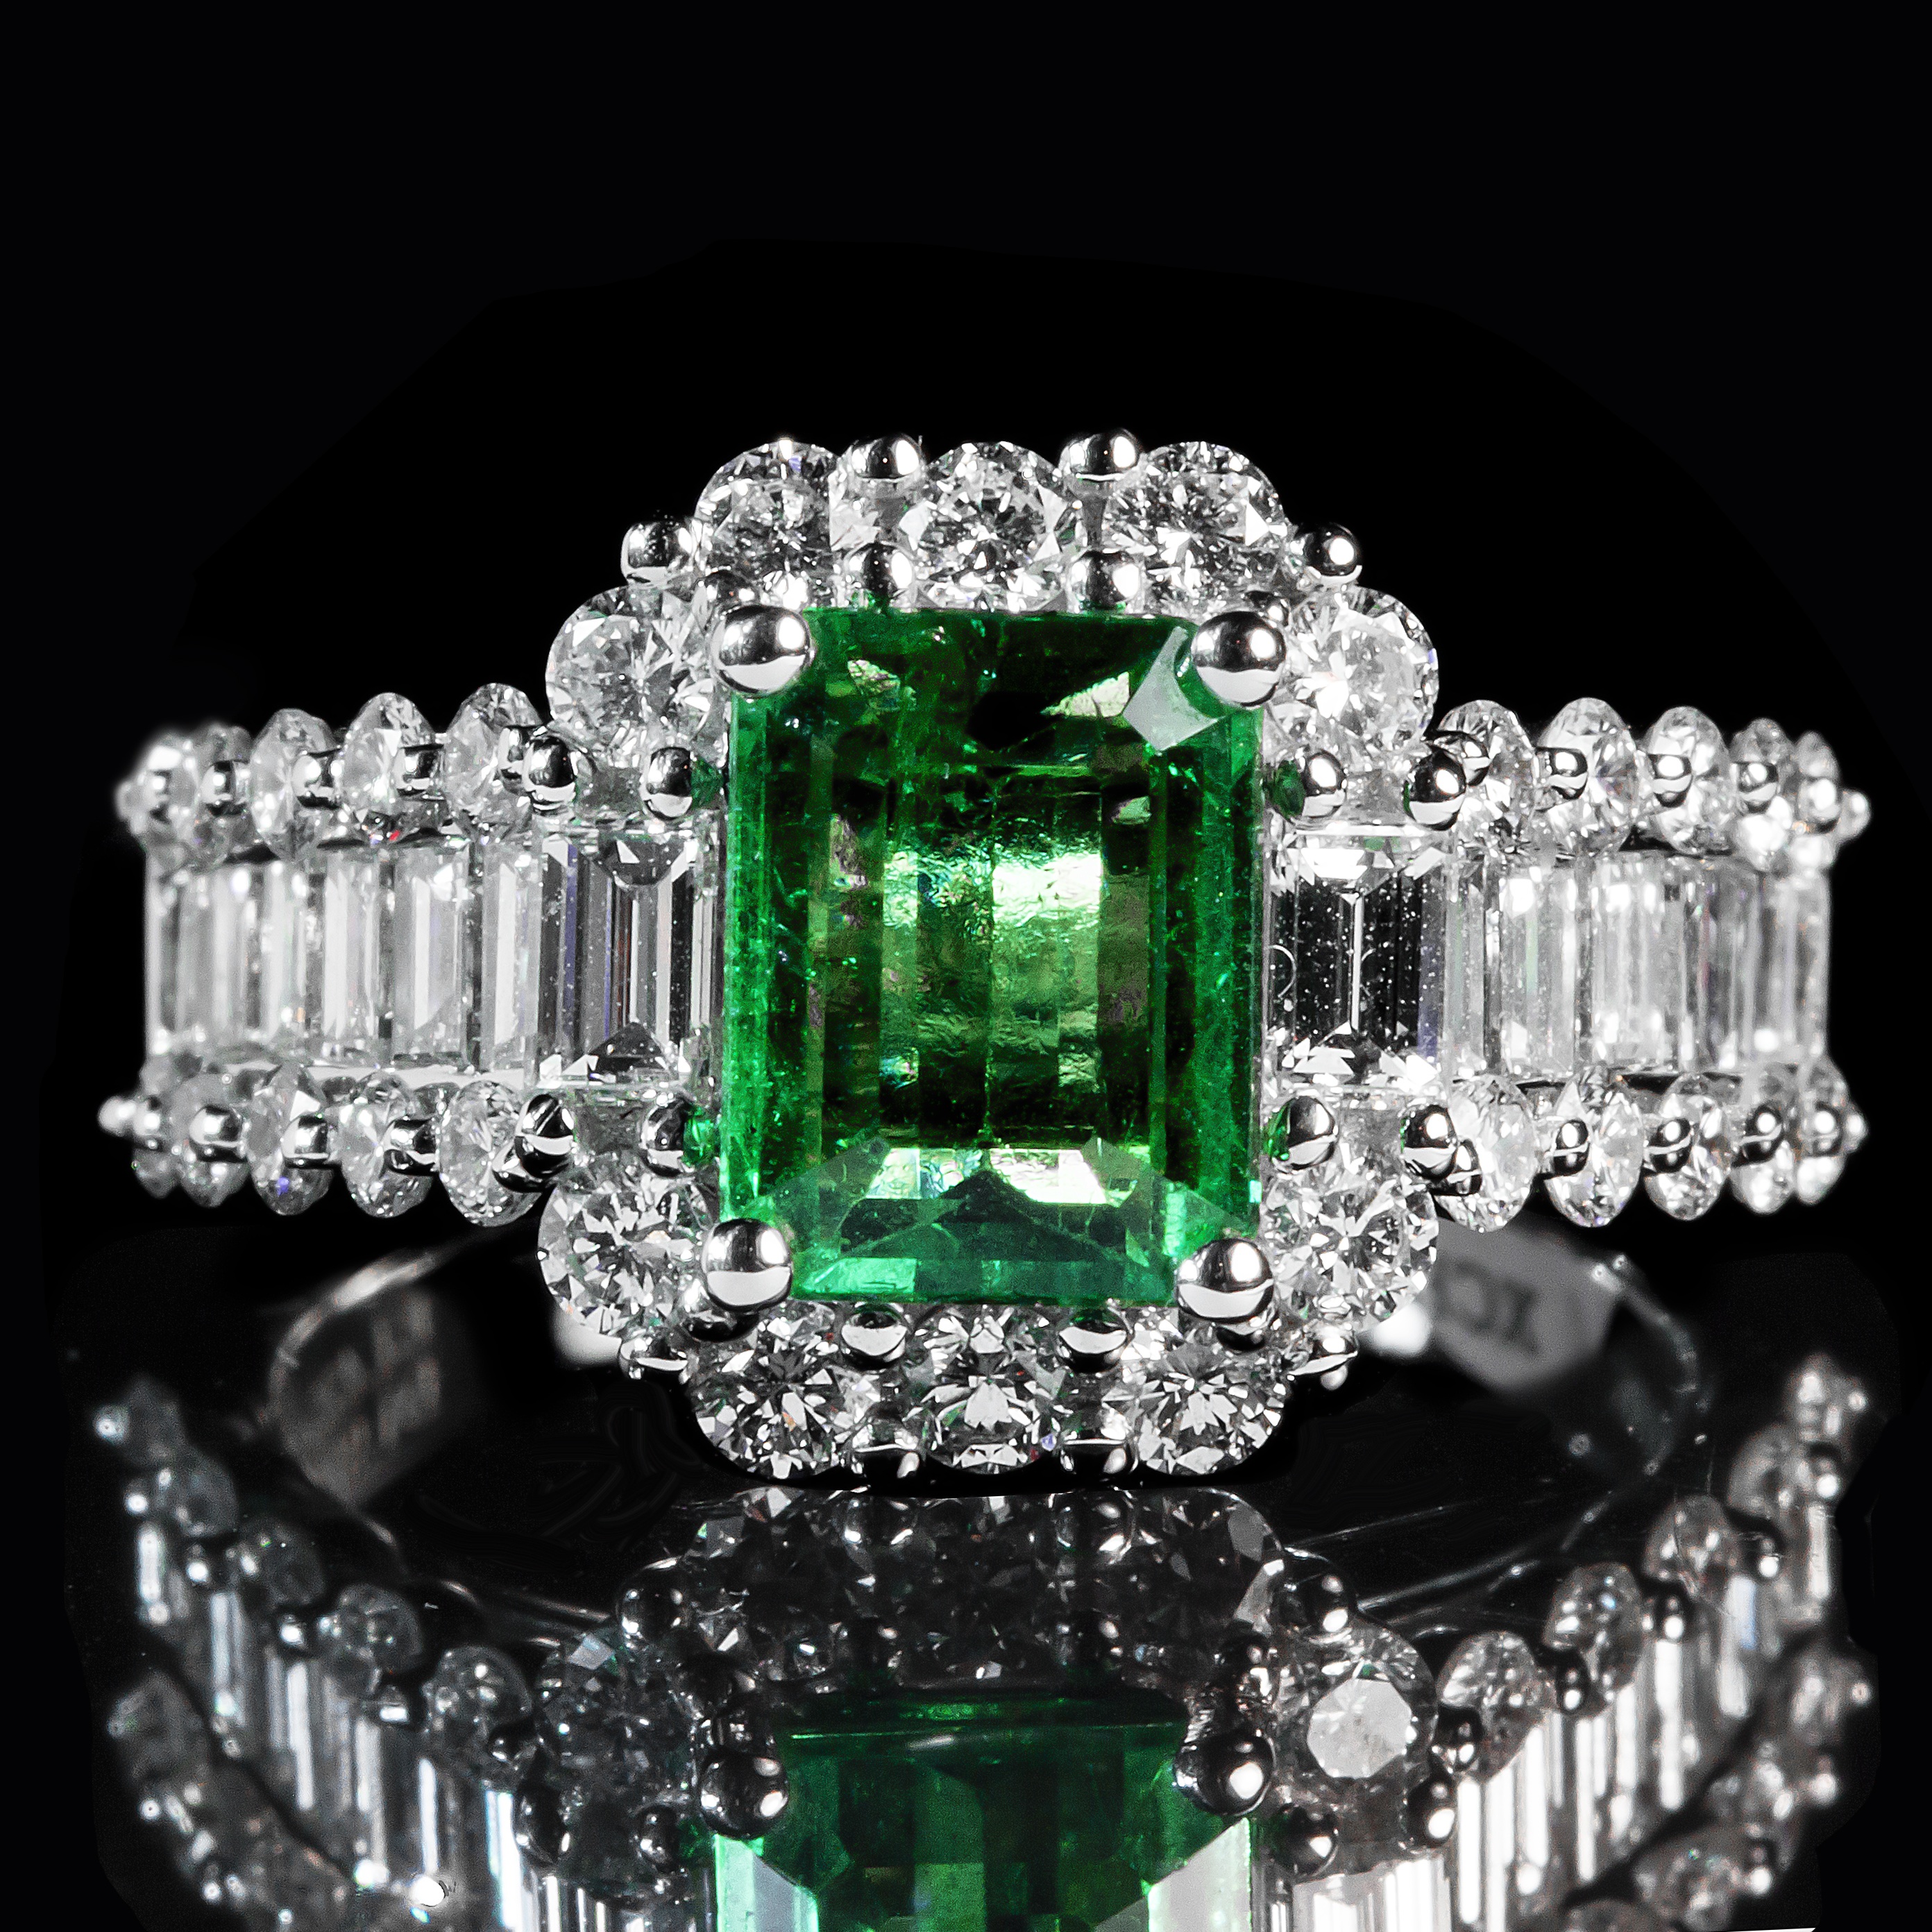
ring, jewellery, luxury, diamond, emerald, gemstone, platinum, fashion accessory